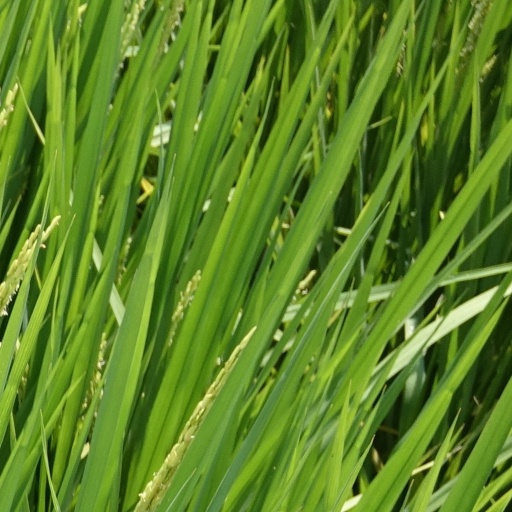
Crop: rice